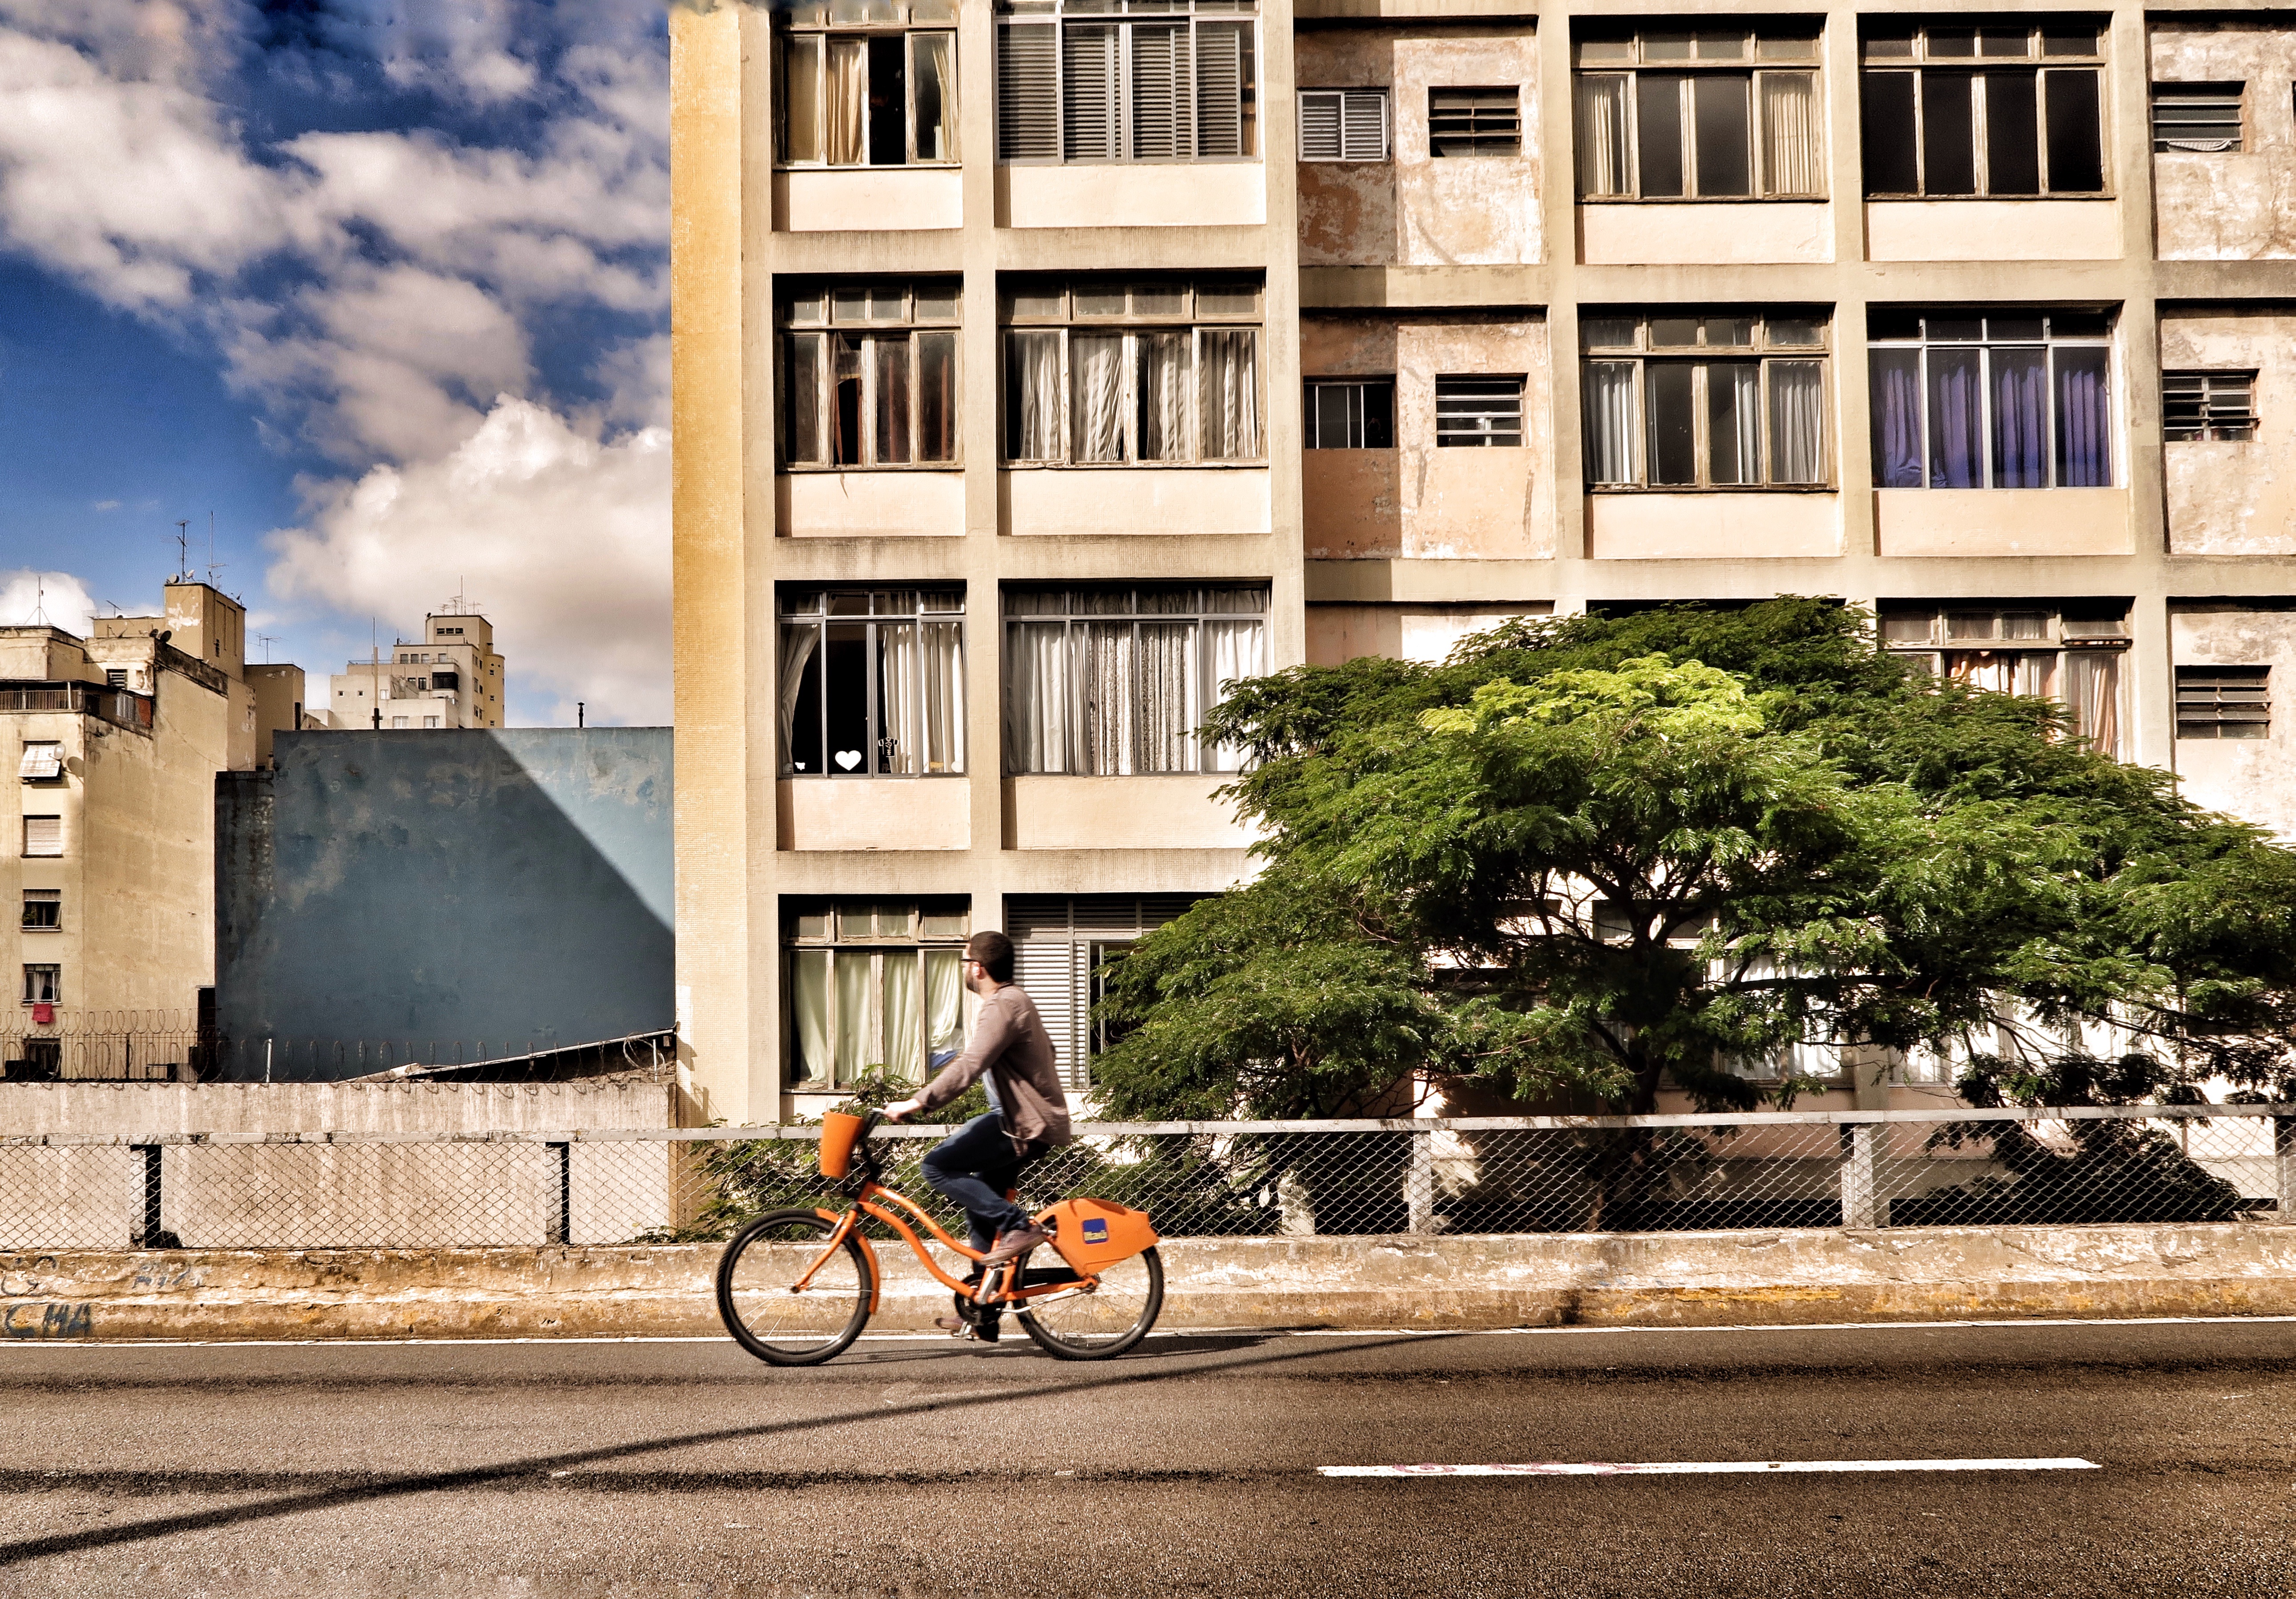
architecture, road, street, town, city, cityscape, downtown, travel, vehicle, facade, tourism, infrastructure, neighbourhood, urban area, residential area, human settlement